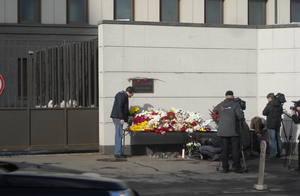
Le séisme de 2011 de la côte Pacifique du Tōhoku au Japon est un tremblement de terre d'une magnitude 9,1, survenu au large des côtes nord-est de l'île de Honshū le 11 mars 2011. Son épicentre se situe à 130 km à l'est de Sendai, chef-lieu de la préfecture de Miyagi, dans la région du Tōhoku, ville située à environ 300 km au nord-est de Tokyo. L'intensité sismique maximale est enregistrée à Kurihara et s'élève à 7 sur l'échelle de Shindo. Il a engendré un tsunami dont les vagues ont atteint une hauteur estimée à plus de 30 m par endroits. Celles-ci ont parcouru jusqu'à 10 km à l'intérieur des terres, ravageant près de 600 km de côtes et détruisant partiellement ou totalement de nombreuses villes et zones portuaires.